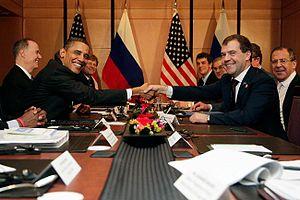
Barack Hussein Obama II /bəˈɹɑːk huːˈseɪn oʊˈbɑːmə/, né le 4 août 1961 à Honolulu, est un homme d'État américain. Il est le 44ᵉ président des États-Unis, en fonction du 20 janvier 2009 au 20 janvier 2017.